Myxogastria

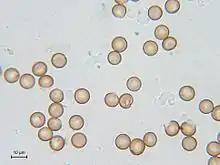
Budded myxoflagellates of "Symphytocarpus flaccidus" (Stemonitales) and opened spores

The following classification is based on Adl "et al". (2005) while the classes and further divisions on Dykstra & Keller (2000), who included the Myxogastria in Mycetozoa. The sister taxon is the subclass Dictyostelia. Together with the Protostelia they formed the taxon Eumycetozoa. Other subclasses differ from the other species mainly in the development of fruit bodies; while Protostelia create a separate fruit body from each single mononuclear cell, Dictyostelia develop cell complexes – the so-called pseudo-plasmodia – from separate cells, which then become fruit bodies.